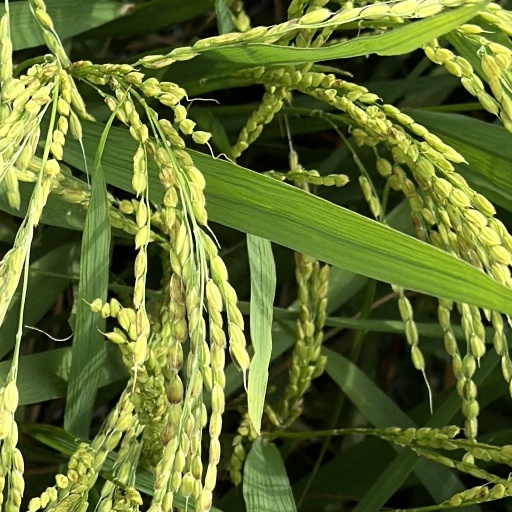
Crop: rice